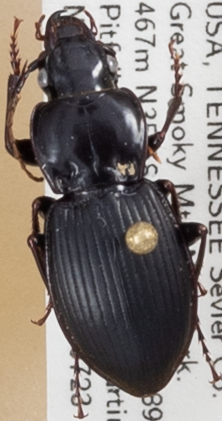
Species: Cyclotrachelus sigillatus
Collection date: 2019-07-23
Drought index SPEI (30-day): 1.224
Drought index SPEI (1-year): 2.09
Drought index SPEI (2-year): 2.09